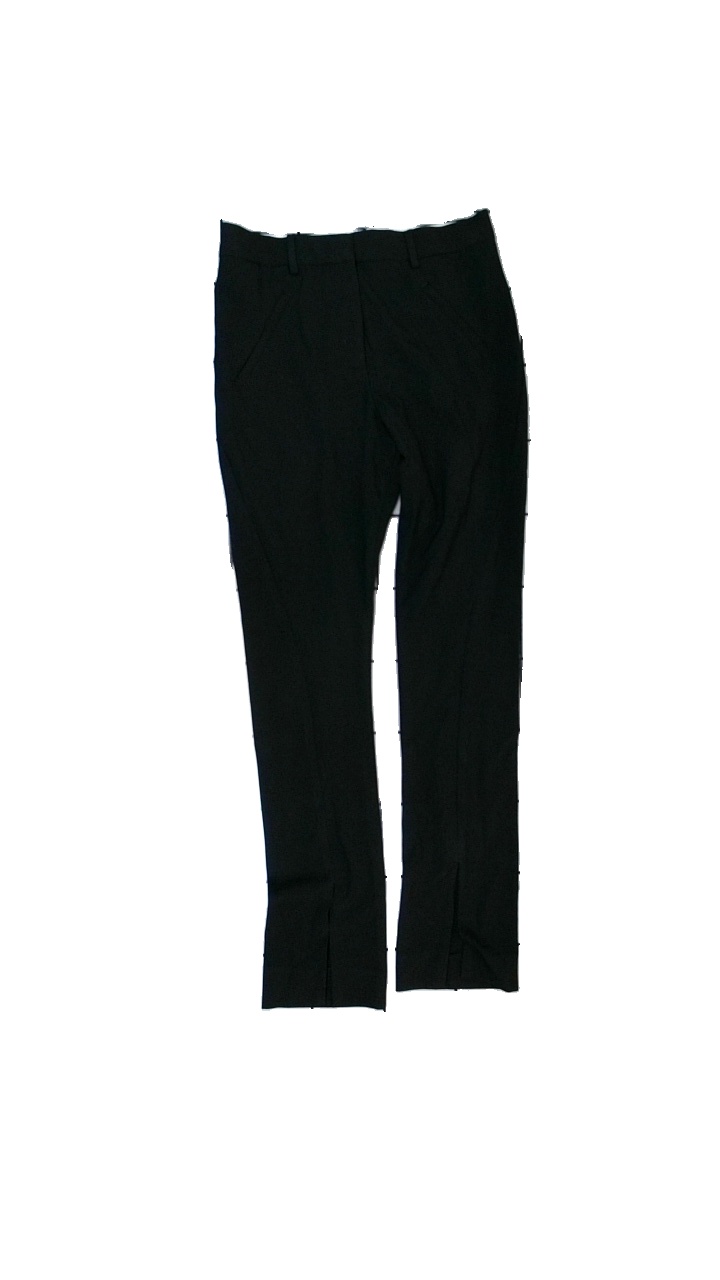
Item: Trousers (Ladies)
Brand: Fiveunits
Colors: Black
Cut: Regular
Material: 63% polyester, 32% viscose, 5% elastane
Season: All
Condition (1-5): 3
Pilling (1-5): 4
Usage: Reuse
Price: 50-100